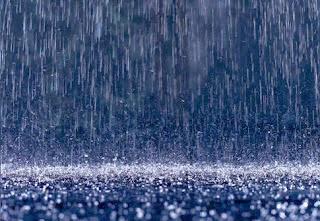
Weather: rain or strom